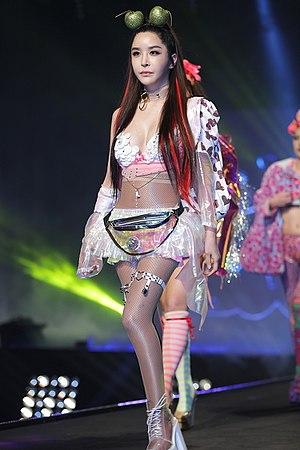
Lee Kyung-eun, plus connue sous son nom de scène Harisu, est une chanteuse pop, vedette de télévision et actrice sud-coréenne. Son pseudonyme est une adaptation coréenne de l'expression anglaise « hot issue ».